Battle of Velbazhd

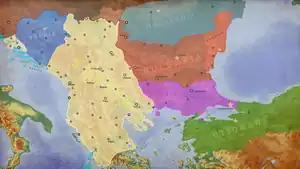
Map of the Balkans in 1354. Serbia had reached its greatest expansion ever following the battle of Velbazhd.

The outcome of the battle shaped the balance of power in the Balkans for the next decades to come and although Bulgaria did not lose territory, the Serbs could occupy much of Macedonia. Ivan Stefan, son of Michael Shishman and Stefan's sister Anna Neda, succeeded for eight months from 1330 to 1331 as tsar of Bulgaria, with the help of his uncle Stephen Dečanski. On 2 August the Bulgarian boyars proposed peace to the Serbian king Stephen Dečanski. Stephen Dečanski met them in the area known as "Mraka" and accepted the proposal and agreed that Ivan Stephen should become emperor of Bulgaria, thus abandoning the idea of uniting the two countries under the sceptre of his son Stephen Dušan. After the agreement of Mraka was reached, Anna Neda her sons were informed to go to the Bulgarian capital Tarnovo. Ivan Stephen entered the city and was proclaimed emperor in the second half of August 1330. Although he was in his early 30s, Ivan Stephen ruled together with his mother; the reasons for that are unknown.